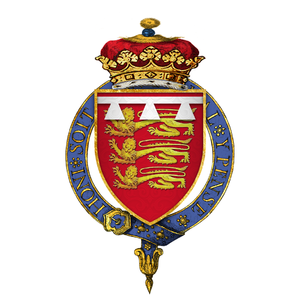
John de Mowbray, 3ᵉ duc de Norfolk, est un noble anglais, qui joue un rôle important dans la guerre des Deux-Roses.